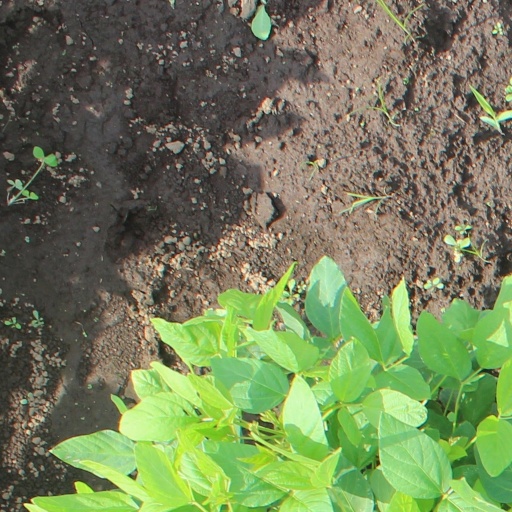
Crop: soybean